Ridley College (Ontario)

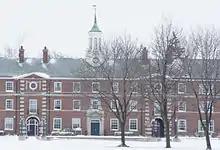
Lower School at Ridley College.

The Lower School is located across campus from the Upper School and the Memorial Chapel. The Lower School includes a split Junior and Senior Kindergarten class, one class per grade from Grades 1–6, two Grade 7 classes, and two Grade 8 classes.